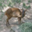
Label: deer